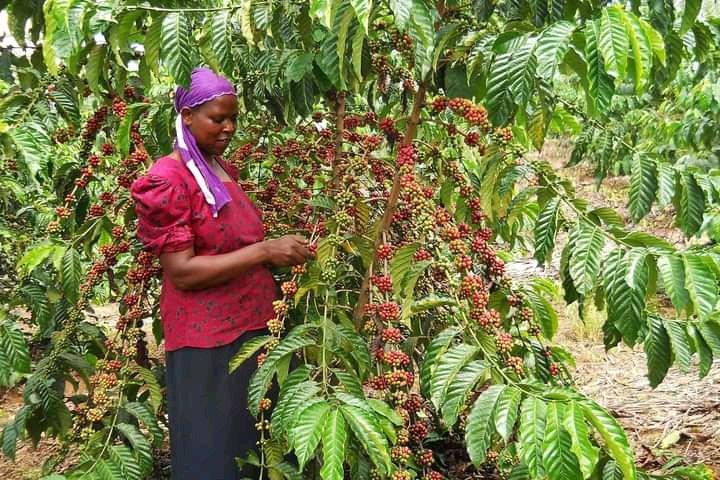
Mkulima wa kike akiwa katika shamba lililopandwa miti mingi ya mikahawa kwa ajili ya biashara, akiwa makini katika kuchuma mbegu la zao hilo, ambalo hupelekwa masokoni kwa ajili ya kuuzwa.